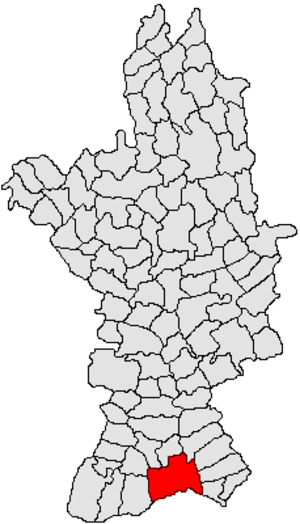
Corabia est une ville roumaine du județ d'Olt, dans la région historique de Valachie et dans la région de développement du Sud-ouest.